HARDtalk

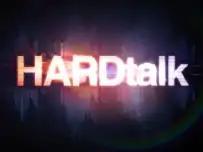

HARDtalk is a BBC television and radio programme which was broadcast on the British and international feeds of the BBC News channel, and on the BBC World Service, from 31 March 1997 to 26 March 2025.